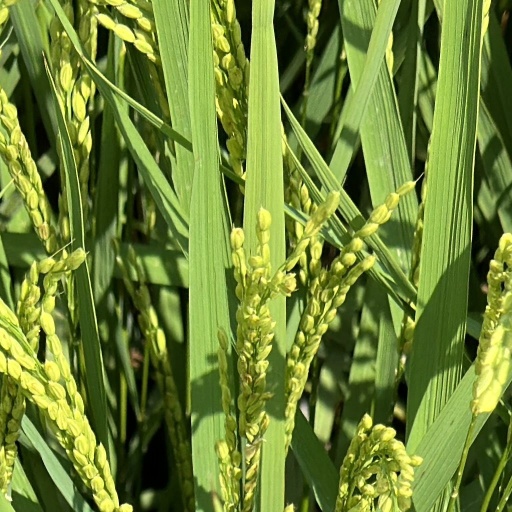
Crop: rice